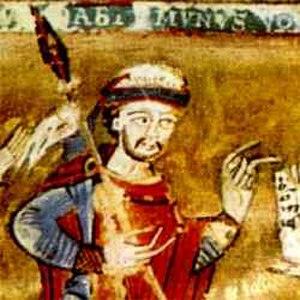
Spytihněv II Premysl, duc de Bohême de 1055 à 1061